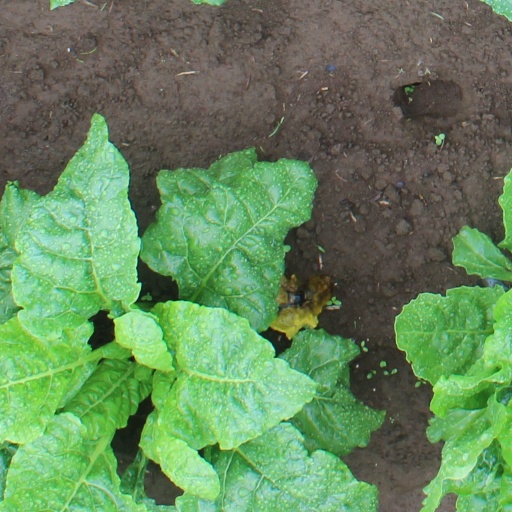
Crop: sugar beet